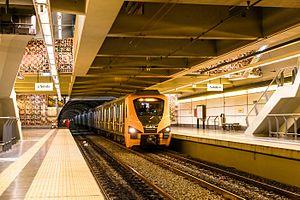
La ligne H est l'une des six lignes du métro de Buenos Aires, capitale de l'Argentine. Elle traverse la ville entre les stations Facultad de Derecho - Julieta Lanteri au nord-est à Hospitales au sud-ouest. La ligne fait 8 km avec 12 stations.